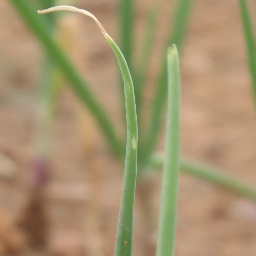
Label: Stemphylium leaf blight and collectrichum leaf blight